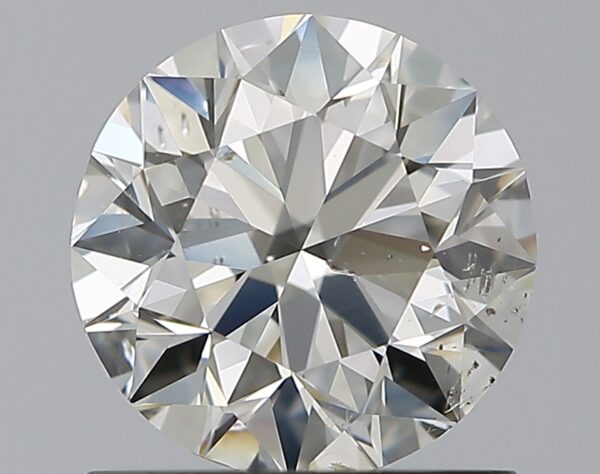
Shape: round
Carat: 1
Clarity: SI2
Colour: K
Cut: EX
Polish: EX
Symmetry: EX
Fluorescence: F
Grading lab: GIA
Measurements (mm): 6.32 x 6.36 x 3.99